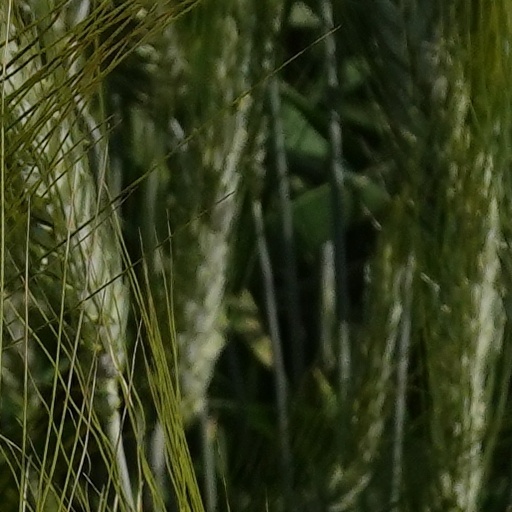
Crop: wheat